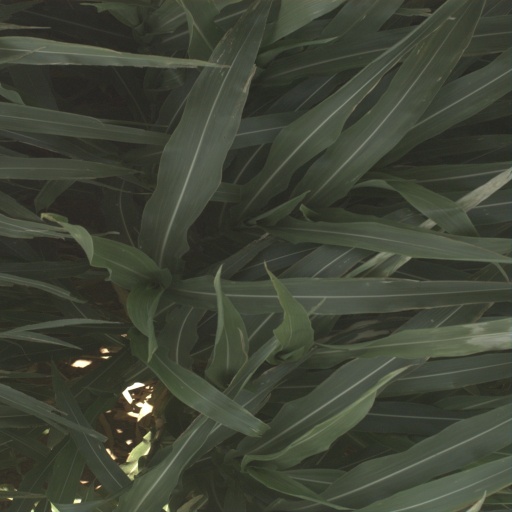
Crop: sorghum